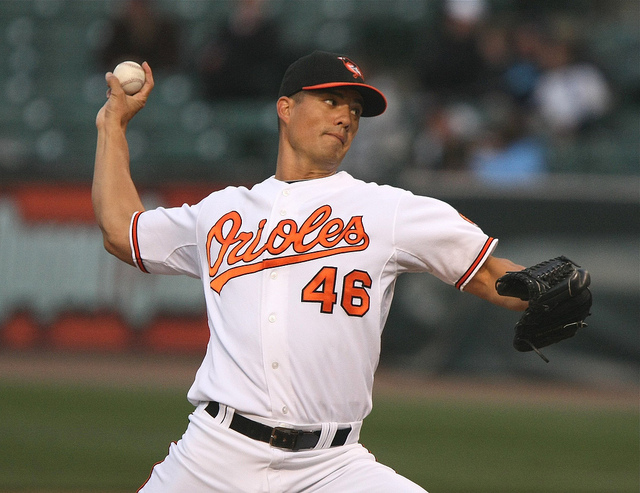
người đàn ông áo trắng đang chơi bóng chày trên sân